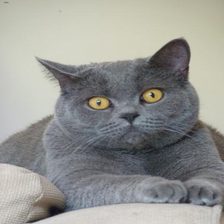
Species: cat
Breed: British Shorthair